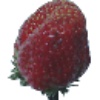
Label: Strawberry Wedge 1